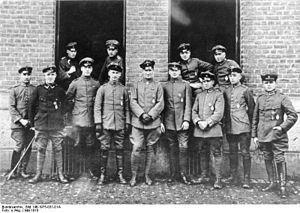
Le Vizefeldwebel Fritz Beckhardt, né le 27 mars 1889 à Wallertheim et mort le 13 janvier 1962 à Wiesbaden, était un pilote de chasse allemand de la Première Guerre mondiale. As de l'aviation avec 17 victoires aériennes, il a été expurgé de l'histoire de la Luftstreitkräfte par les nazis car il était juif. Son courage démentait leurs théories raciales selon lesquelles les Juifs sont intrinsèquement des lâches. Curieusement, l'emblème personnel de Fritz Beckhardt était une swatiska, à l'époque symbole mystique porte-bonheur, bien avant la fondation du parti nazi qui l'adoptera comme emblème politique.